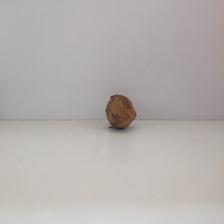
Size: Spoiled